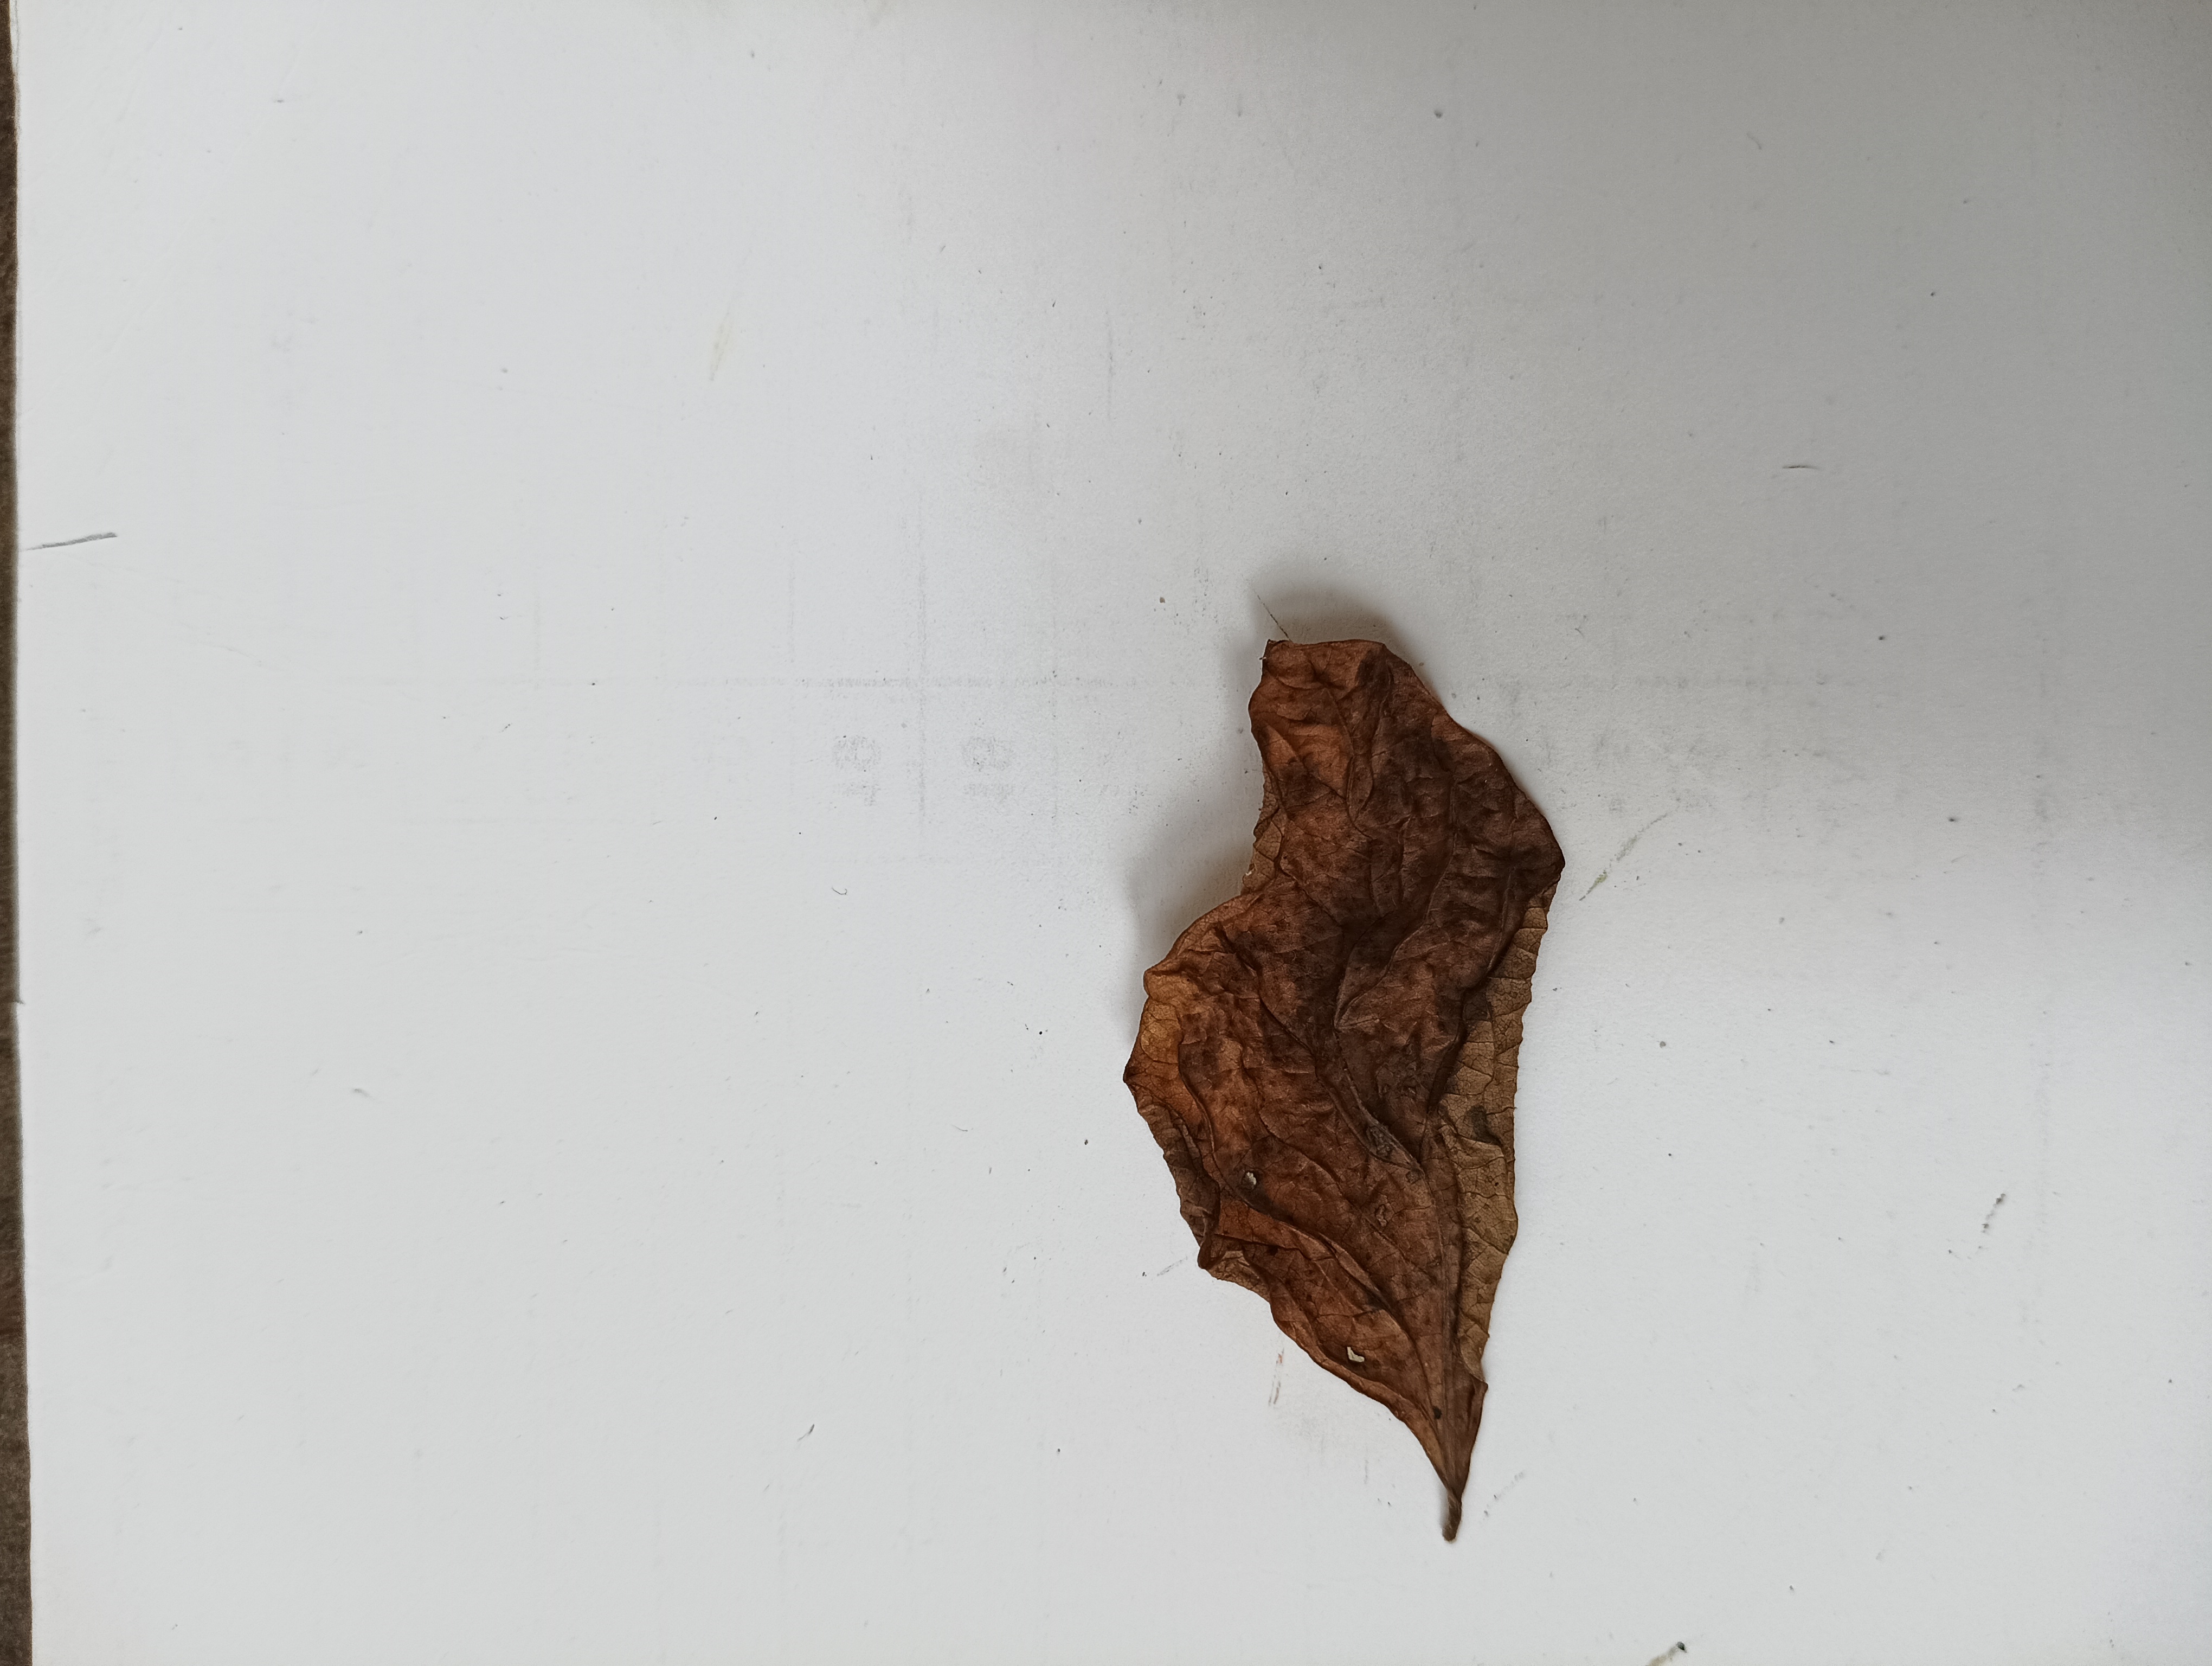
Label: Dry_leaf